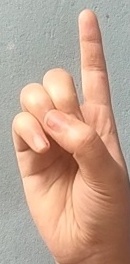
ASL sign: D